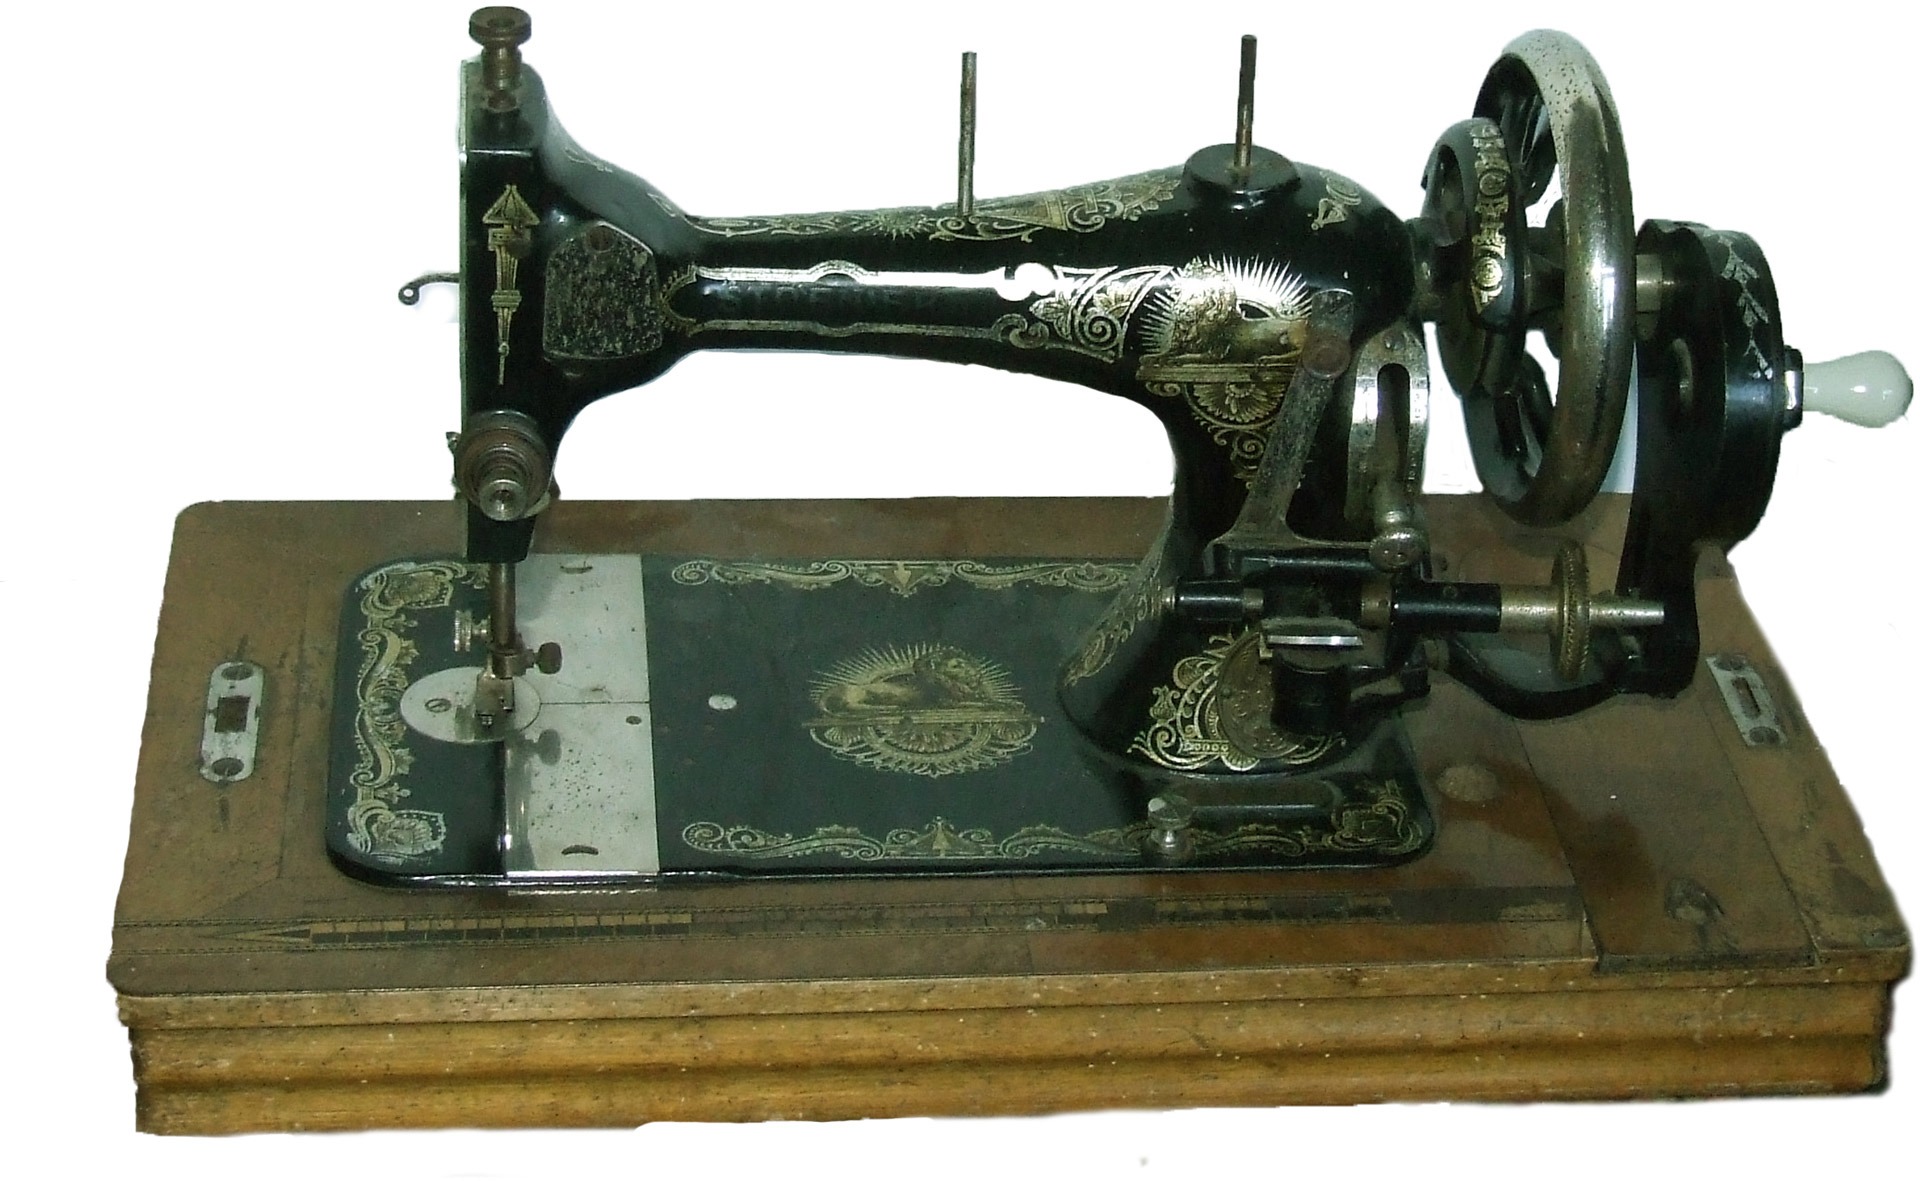
work, needle, woman, vintage, antique, wheel, retro, old, pattern, equipment, industrial, factory, fashion, industry, craft, clothing, material, garment, fabric, sewing machine, spool, thread, sew, tailor, designer, art, dress, design, mechanical, iron, manual, dressmaking, clothes, handicraft, stitch, scissors, embroidery, obsolete, occupation, seam, needlework